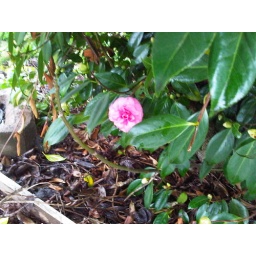
On the tree in front of my house